Peter Wang

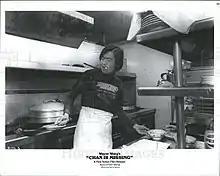
Promotional photo from "Chan Is Missing", 1981.

Peter Wang is a Taiwanese actor and director from Beijing. He is best known for writing and directing the 1986 film, "A Great Wall", the first American feature to be co-produced by the People's Republic of China.